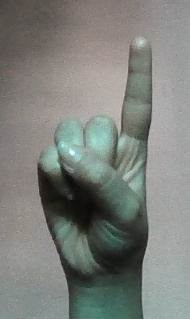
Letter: bb